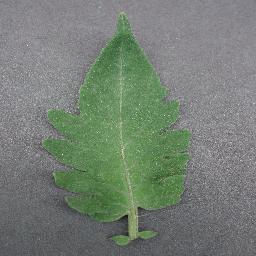
Label: Tomato___healthy